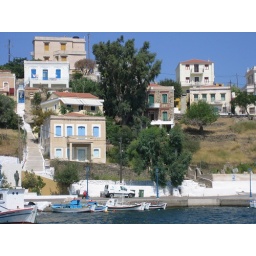
Our house under the tree